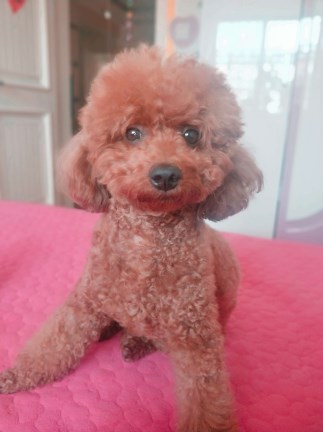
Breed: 7449-n000128-teddy